Timothy Hoxie House

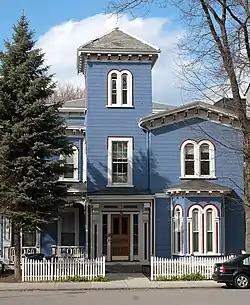

The Timothy Hoxie House is a historic house in Boston, Massachusetts. This two-story wood-frame house was built in 1854, and is a locally distinctive example of Italianate architecture. It is three bays wide, with each bay a distinct projection from the main block. The central bay is a projecting three-story tower with a hip roof whose cornice is studded with brackets. The right bay has a gable end projection that protrudes even forward of the tower, with a polygonal bay on the first floor and paired round-arch windows on the second. The left bay has a lesser projection, with a shed-roofed porch in front.